Jason Reeves (songwriter)

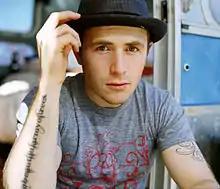
Reeves in 2011

Jason Bradford Reeves (born July 1, 1984) is an American songwriter, singer, and guitarist. He is best known for his songwriting work for Colbie Caillat, with whom he formed the acoustic pop band Gone West in 2018.